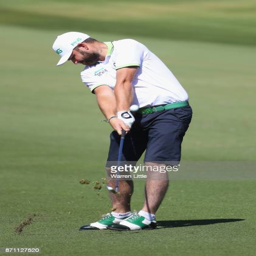
golfer in action during the pro am ahead